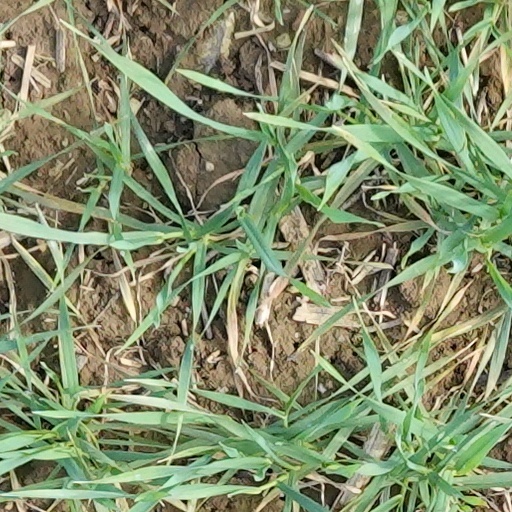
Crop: wheat